Lever action

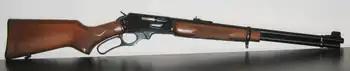
Marlin 336W. Linked here is a <a href="https%3A//www.youtube.com/watch%3Fv%3D58LbxVd4buo">3D animation of lever-action mechanism in action

By the 1890s, lever actions had evolved into a form that would last for over a century. Both Marlin and Winchester released new model lever-action rifles in 1894. The Marlin rifle is still in production, whereas production of the Winchester 94 ceased in 2006. While externally similar, the Marlin and Winchester rifles are different internally. The Marlin has a single-stage lever action, while the Winchester has a double-stage lever. The double-stage action is easily seen when the Winchester's lever is operated, as the entire trigger group drops down to unlock the bolt which then moves rearward to eject the spent cartridge.